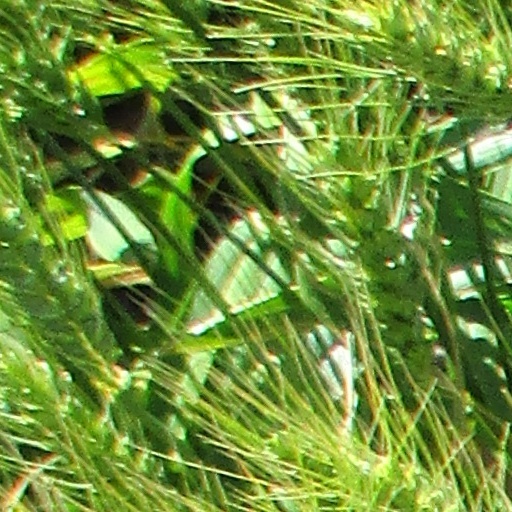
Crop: wheat